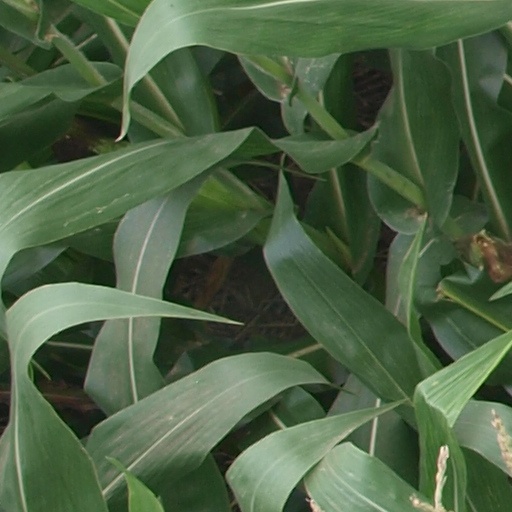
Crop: maize; corn